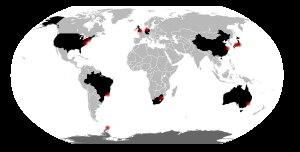
Le rassemblement Live Earth 7/7/07 était un concert donné simultanément dans plusieurs pays le samedi 7 juillet 2007 pour sensibiliser la population à propos de la crise climatique.